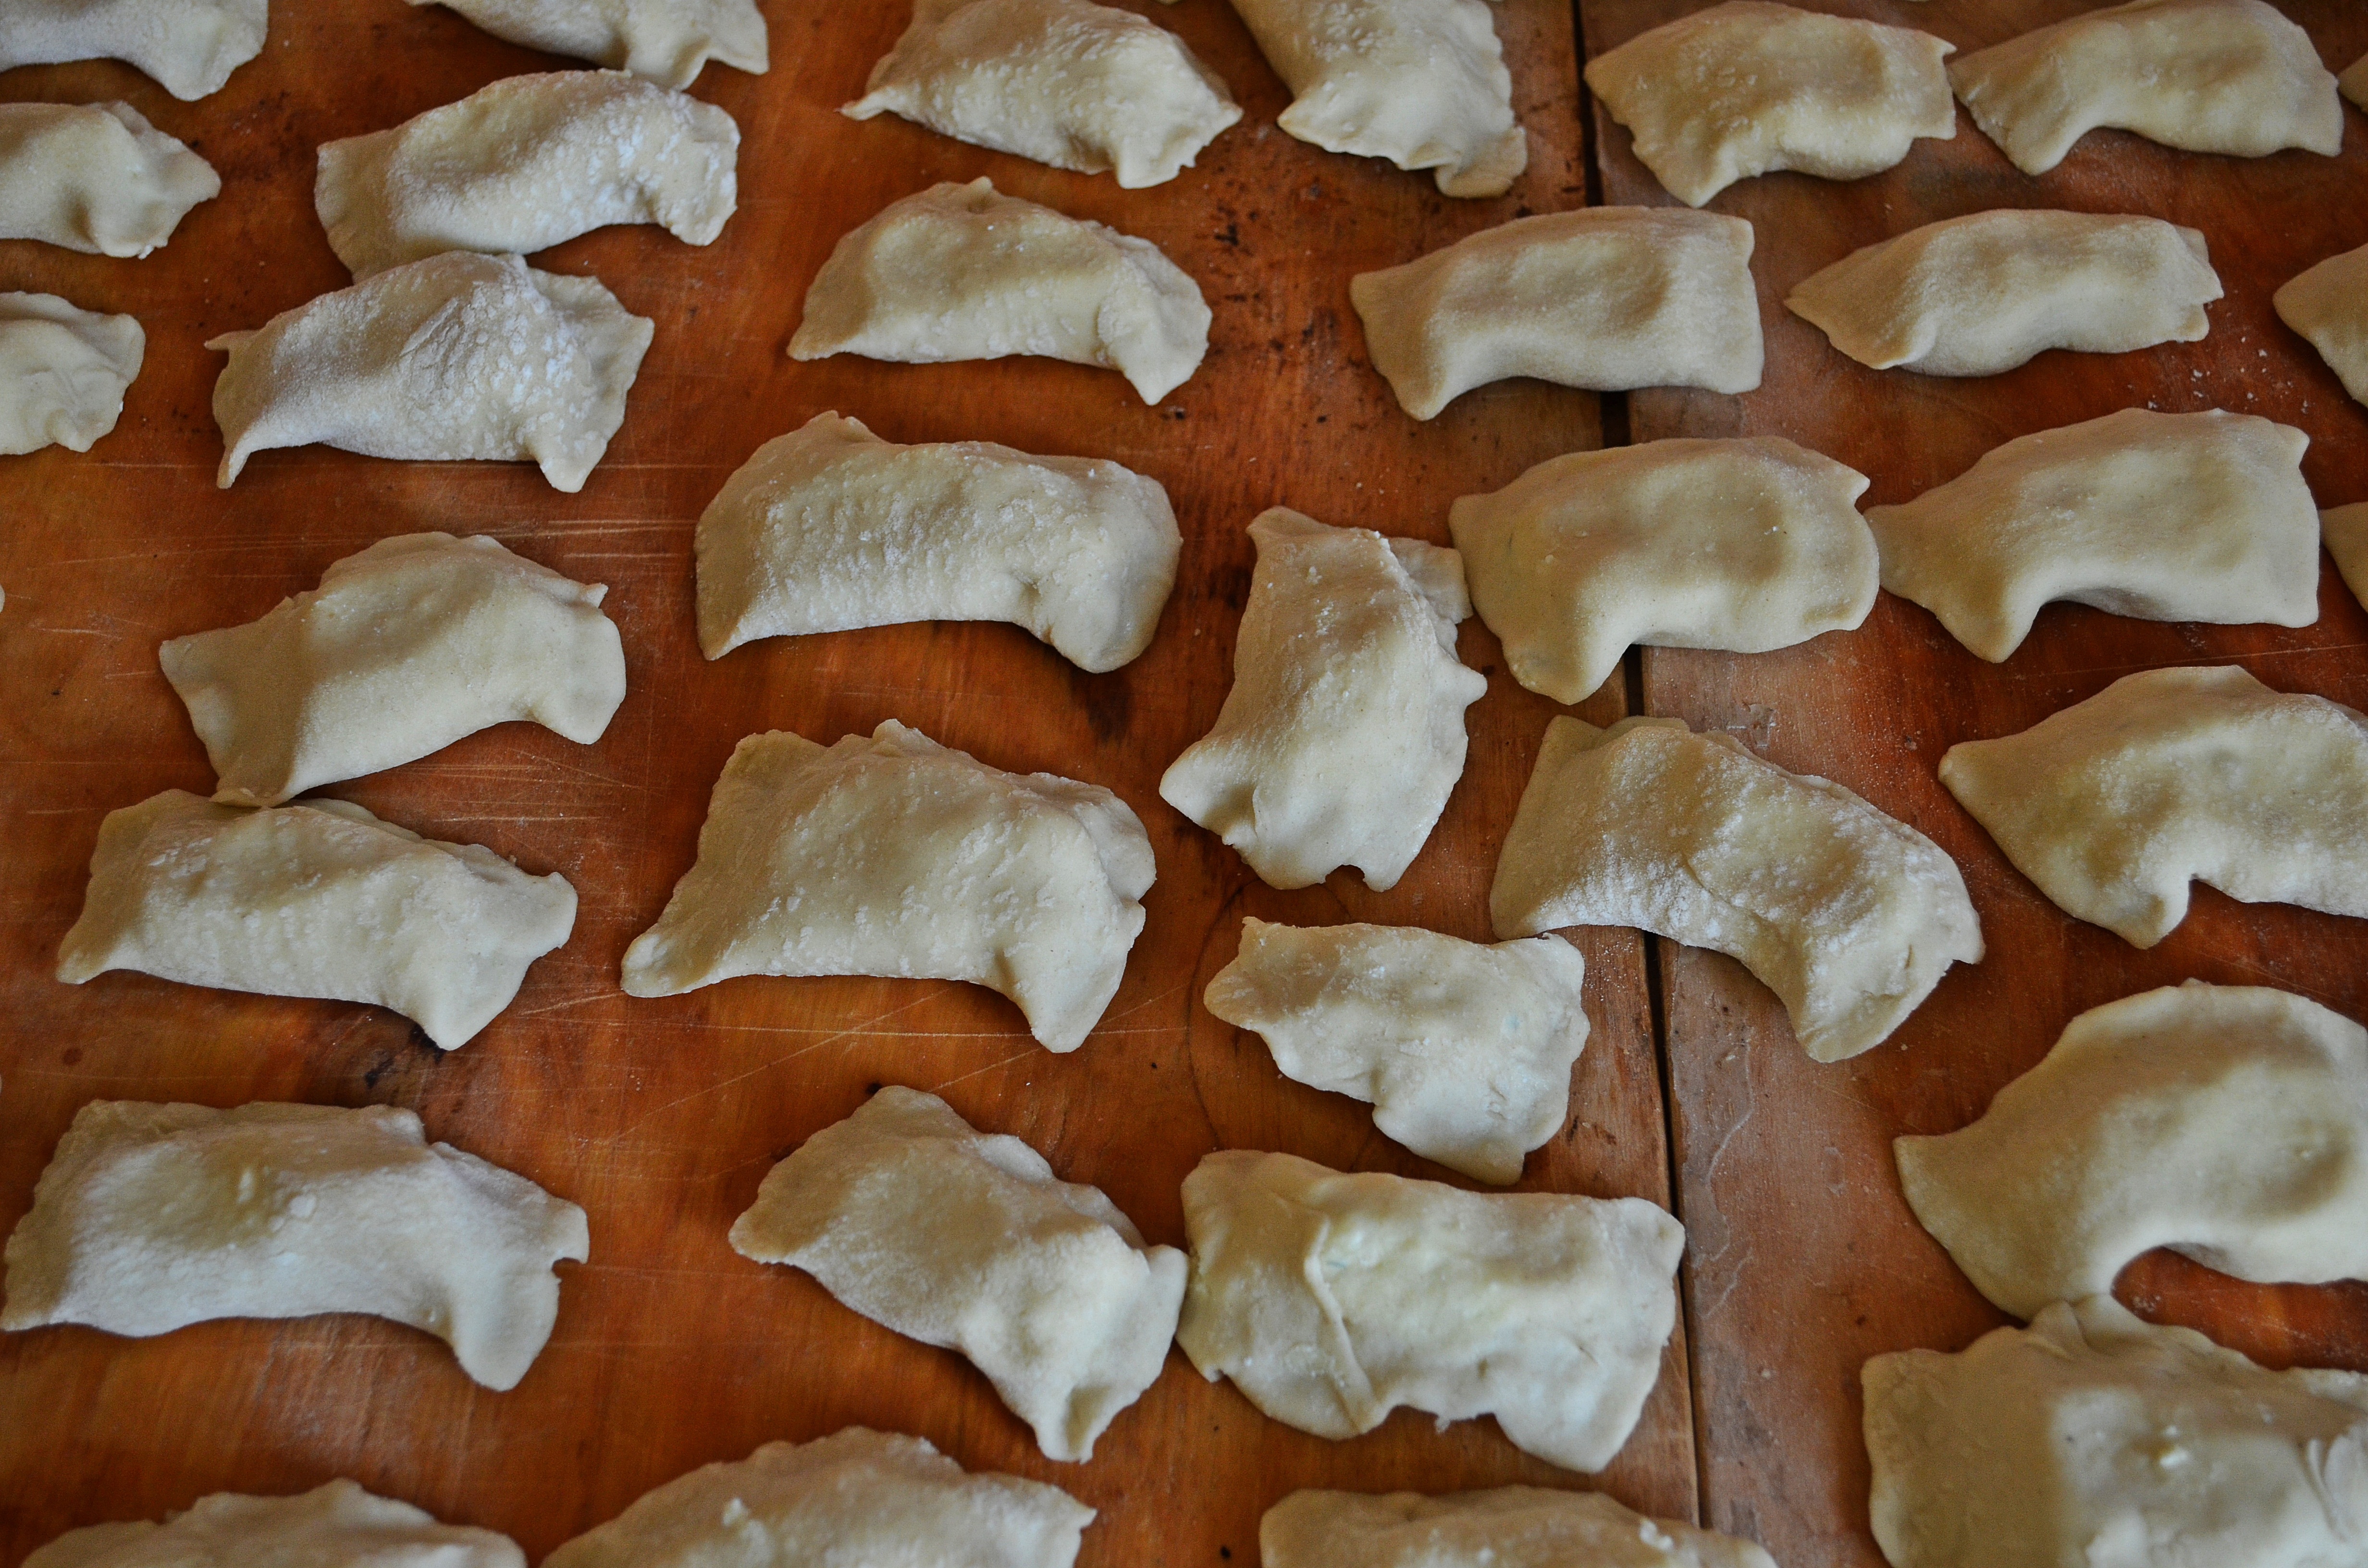
dish, food, cooking, kitchen, baking, dessert, eat, cuisine, delicious, cake, egg, cook, dumplings, eating, dinner, tasty, eggs, flour, taste, baked goods, blat, pierogi ruskie, snack food